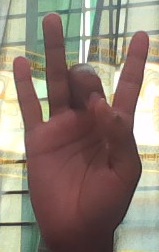
ASL sign: 8